Structure of the Italian Navy

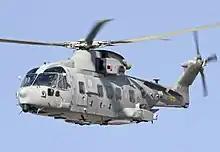
Italian Navy SH-101A ASuW/ASW helicopter

The Mine Countermeasures Forces Command ( - MARICODRAG) in La Spezia is headed by a Counter admiral or and operates the mine countermeasures forces of the navy.